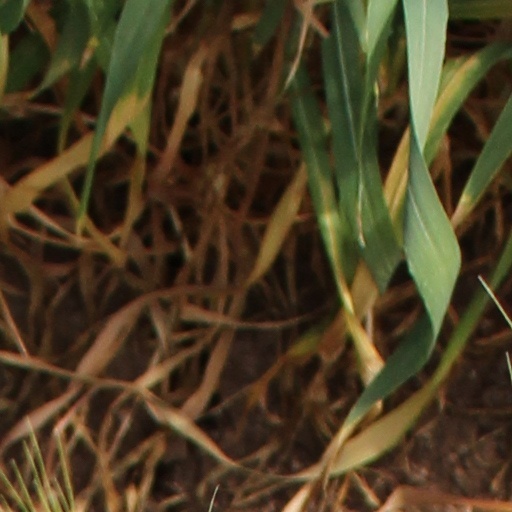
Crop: wheat